Welcome to the Jungle (Jay-Z and Kanye West song)

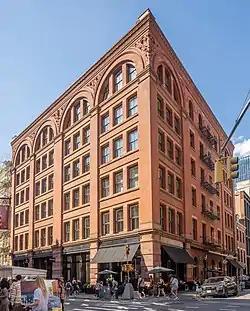
The Mercer Hotel, where Jay-Z and West recorded for the song with its producer Swizz Beatz.

Jay-Z and West are both American rappers who have collaborated on several tracks together, such as the singles "Swagga Like Us" (2008), "Run This Town" (2009), and "Monster" (2010). In 2010, the rappers began production and recording together for a collaborative record titled "Watch the Throne." Record producer Swizz Beatz compared working with Jay-Z and West to being in the studio with Quincy Jones and Michael Jackson at the same time. Swizz Beatz explained that despite the majority of people not feeling the same way, this comparison would be made in hip-hop history within 10 to 15 years. The producer recorded with Jay-Z and West during their sessions at The Mercer Hotel in SoHo, Manhattan for "Watch the Throne" in 2011. The rappers and Swizz Beatz co-wrote the song with Mike Dean.